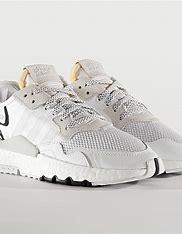
Brand: adidas
Model: originals Adidas Originals Nite Jogger